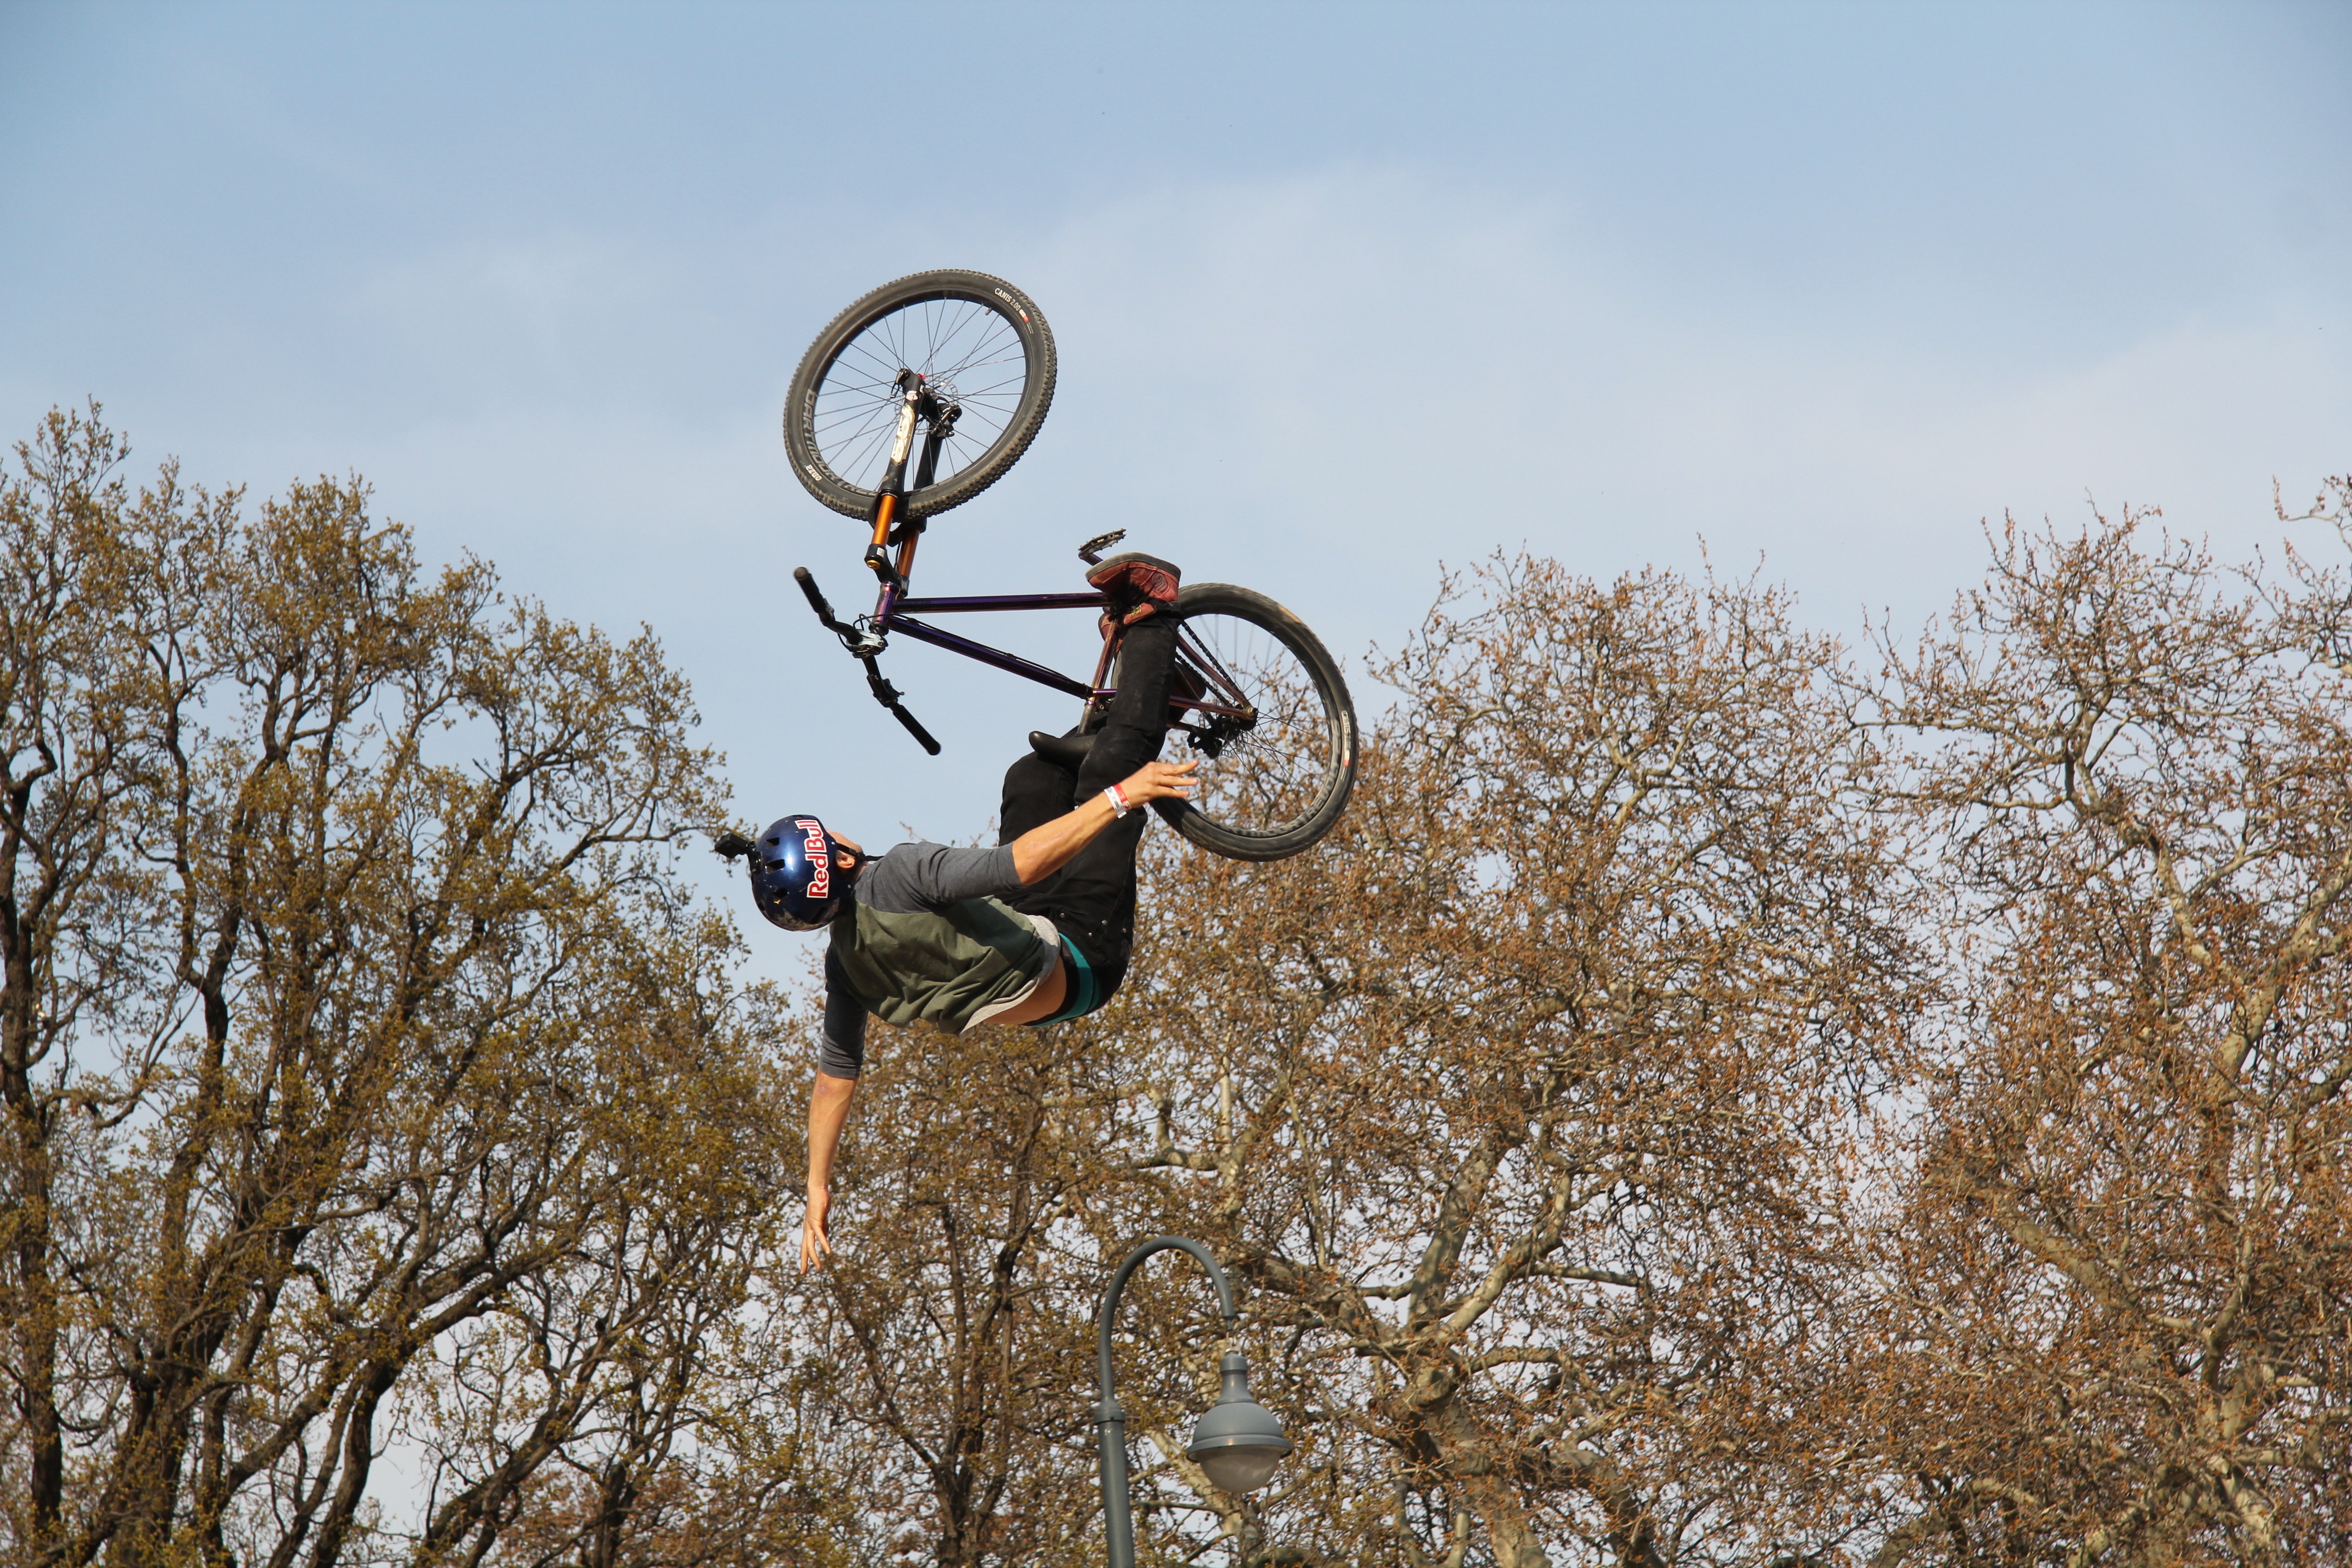
sport, wheel, air, bicycle, bike, jump, spring, vehicle, extreme sport, sports equipment, mountain bike, bmx, competition, sports, cool, racing, spectacular, freeride, mountain biking, extreme sports, cycle sport, cyclo cross, bicycle racing, downhill mountain biking, bicycle motocross